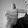
ASL letter: T